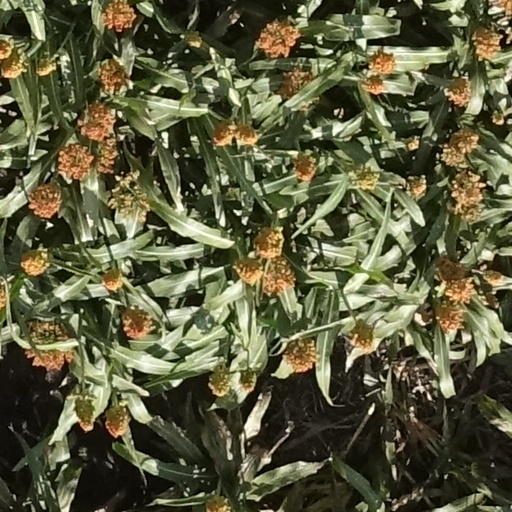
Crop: sorghum